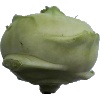
Label: Kohlrabi 1